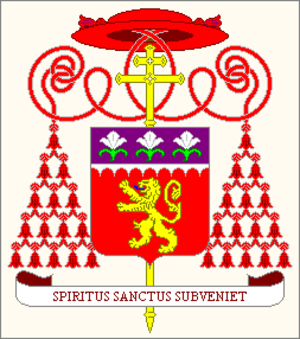
Gordon Joseph Gray est un cardinal écossais de l'Église catholique archevêque de Saint Andrews et Édimbourg de 1951 à 1985.